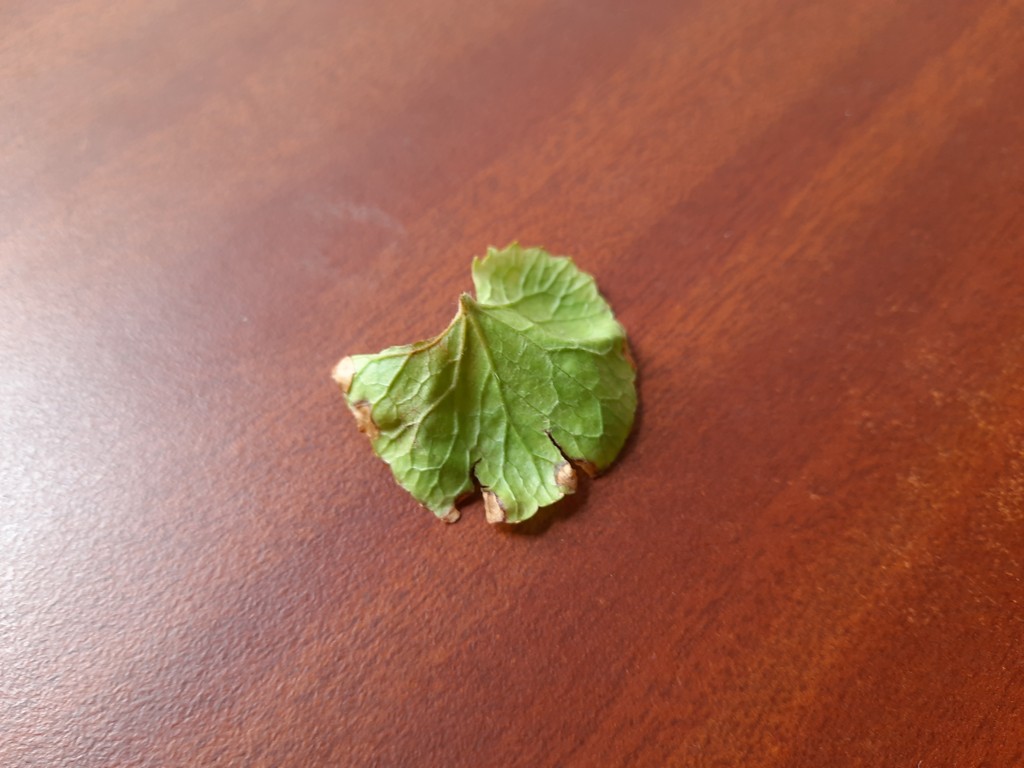
Label: Unhealthy